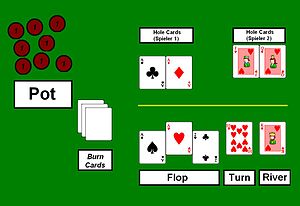
Showdown (poker)
Showdown
Showdown er den afsluttende fase i poker hvor spillernes kort sammenlignes, og vinderen af puljen findes. I de fleste pokervarianter vindes puljen af den spiller der har den højeste hånd. I lowball er det dog den laveste hånd der vinder. Der findes også varianter hvor højeste og laveste hånd altid eller i visse tilfælde deler puljen.